Subarachnoid hemorrhage

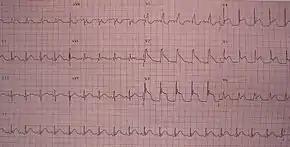
ECG changes resembling those of an STEMI in a woman who had an acute CNS injury from a subarachnoid hemorrhage

Electrocardiographic changes are relatively common in subarachnoid hemorrhage, occurring in 40–70 percent of cases. They may include QT prolongation, Q waves, cardiac dysrhythmias, and ST elevation that mimics a heart attack.